Agreement on the Political Parameters and Guiding Principles for the Settlement of the India–China Boundary Question, 2005

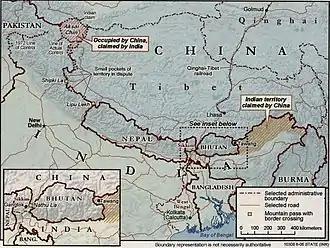
The China–India border, showing two large disputed areas in Aksai Chin and Arunachal Pradesh and several smaller disputes (a map by the CIA)

The Agreement on the Political Parameters and Guiding Principles for the Settlement of the India–China Boundary Question is an agreement between India and China signed on 11 April 2005. The agreement is a direct outcome of the Special Representative (SR) mechanism that had been set up through a 2003 agreement.